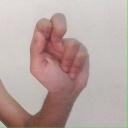
अक्षर: ढ